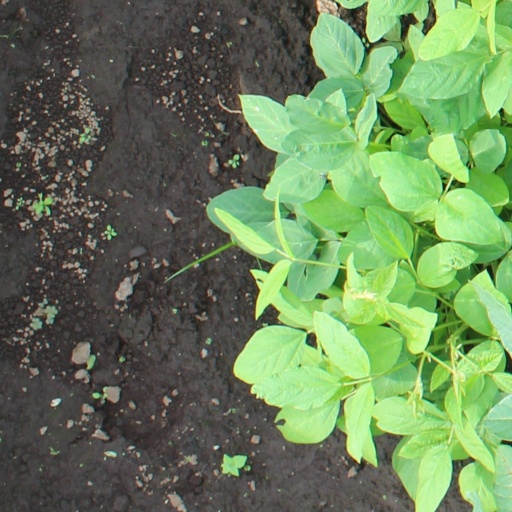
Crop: soybean